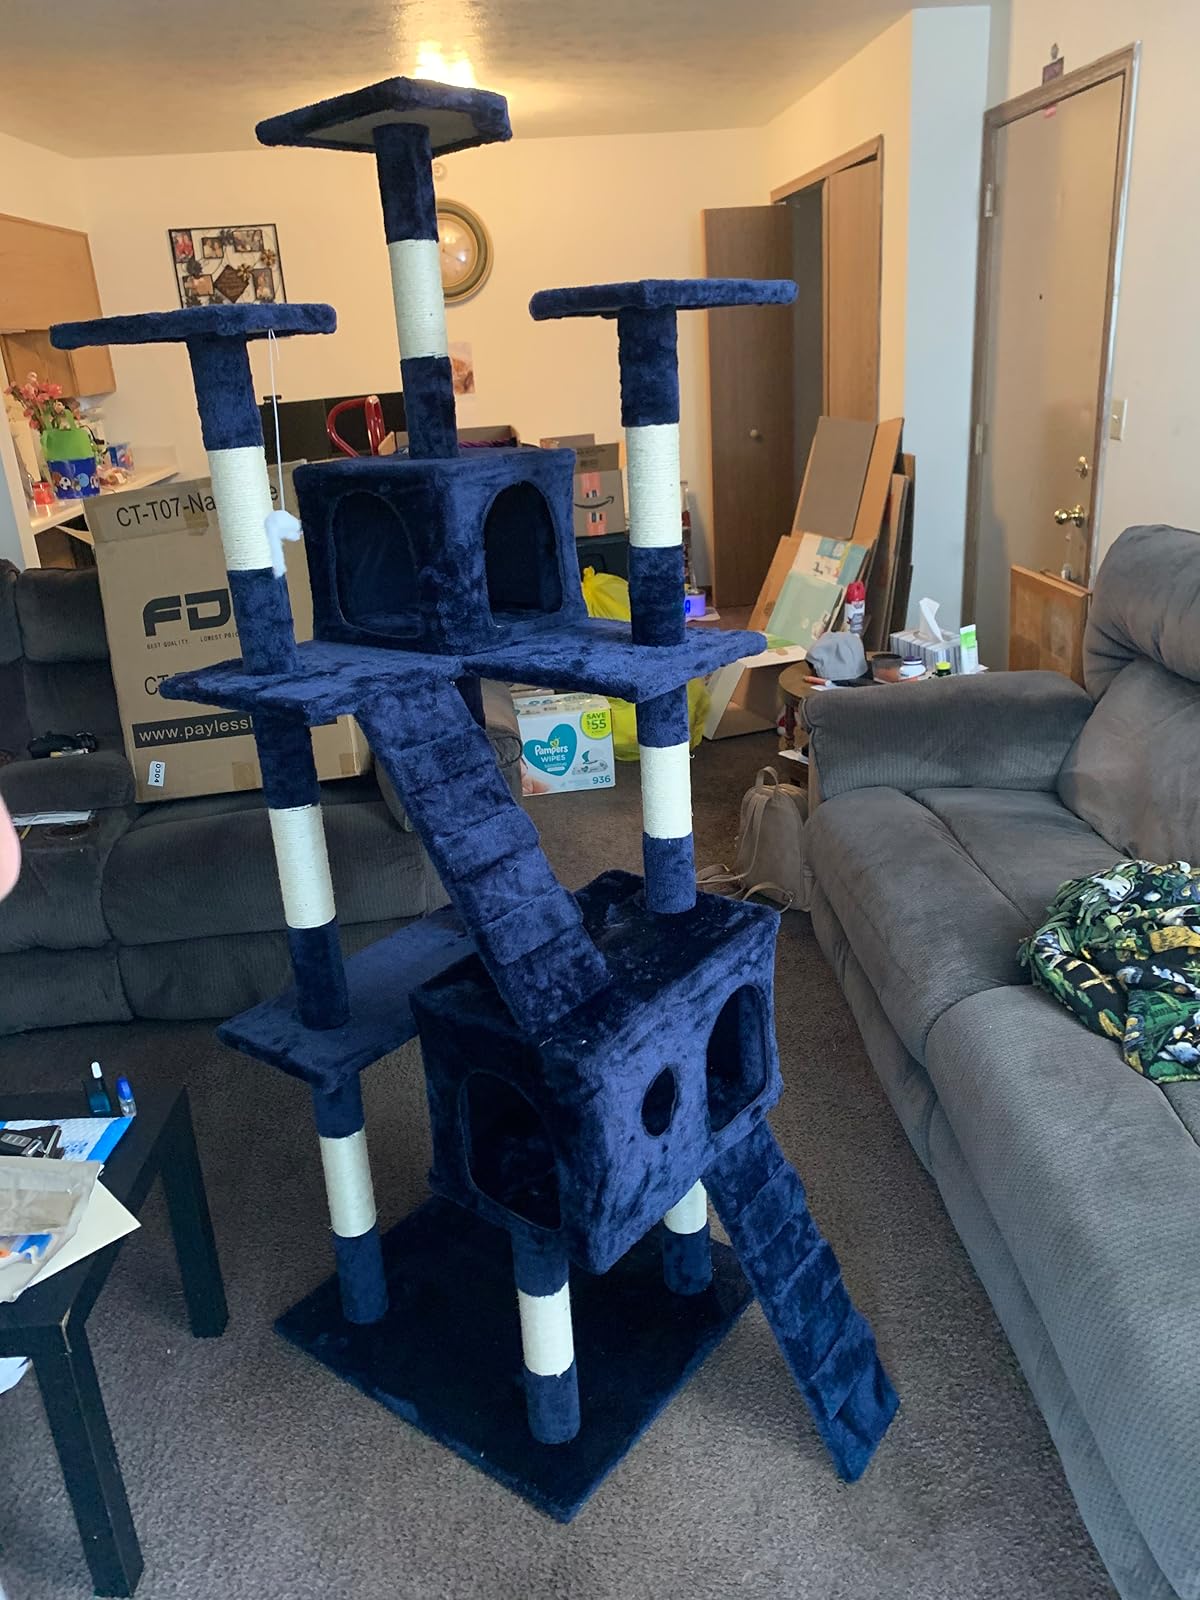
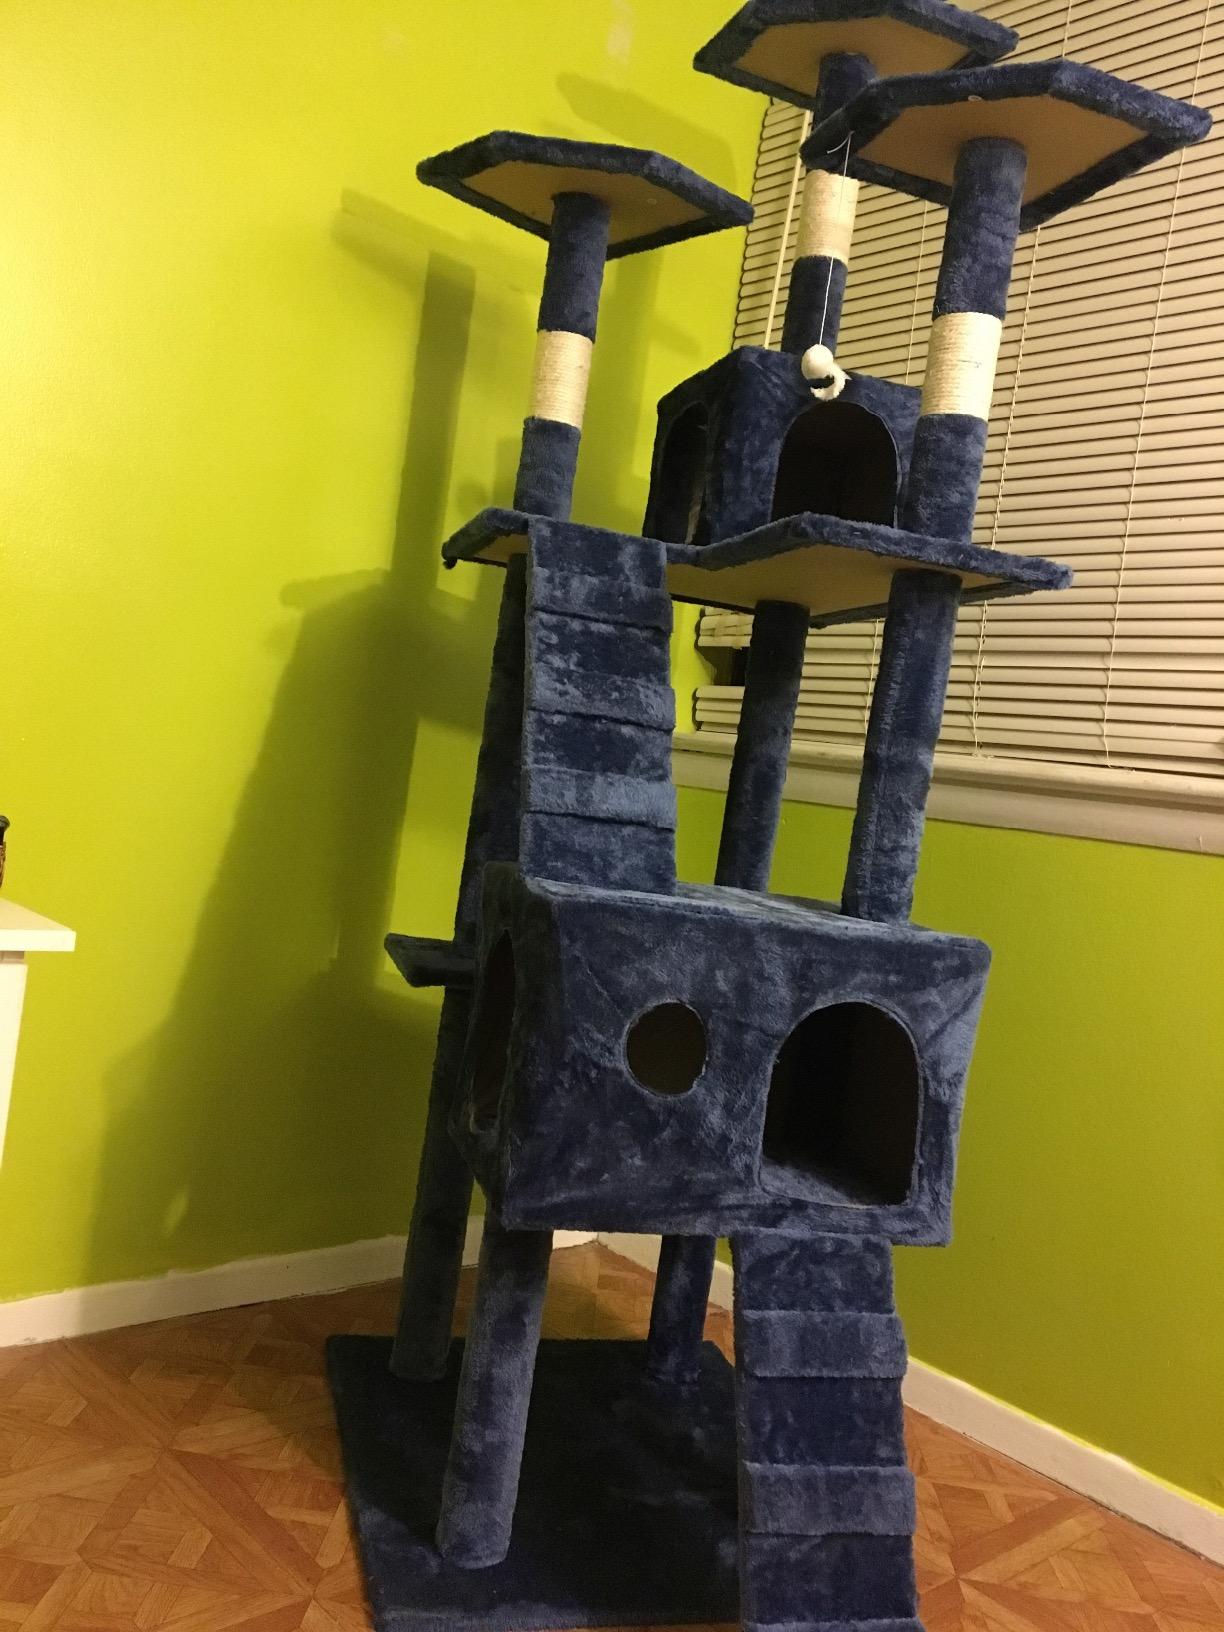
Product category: items_cat tree
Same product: yes